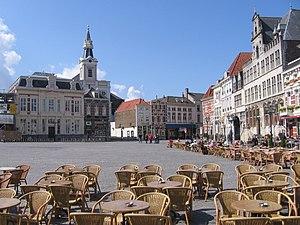
Berg-op-Zoom, anciennement Bergues-sur-le-Zon, est une commune et une ville des Pays-Bas de la province du Brabant-Septentrional. C'est une ville de 65 000 habitants qui accueille de nombreuses activités